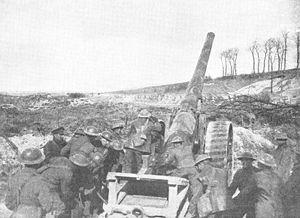
Hédauville est une commune française située dans le département de la Somme, en région Hauts-de-France.